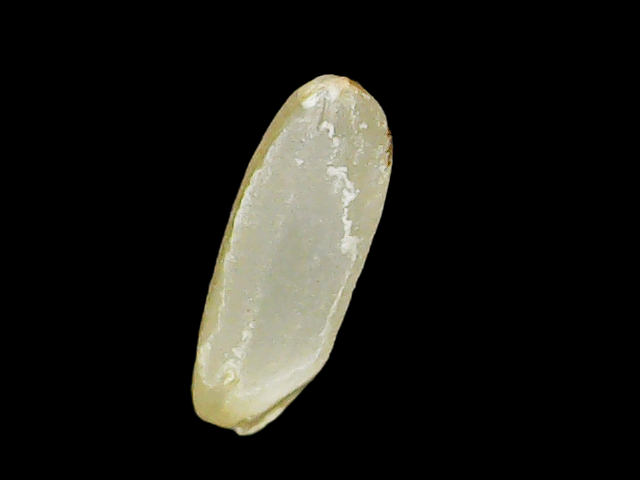
Rice variety: Binadhan17